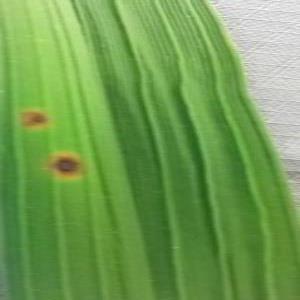
Disease: Brownspot